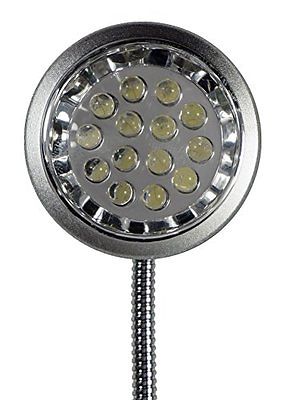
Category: lamp